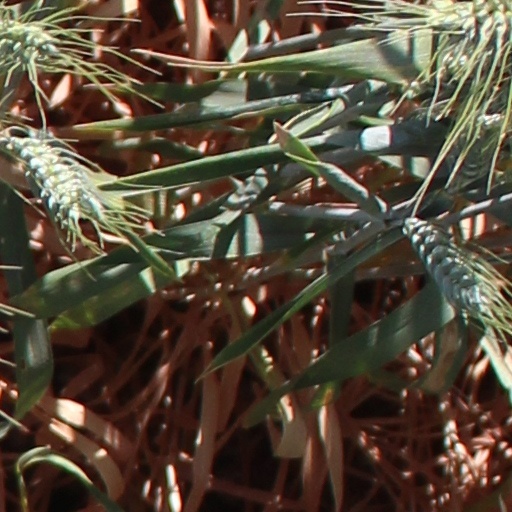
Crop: wheat